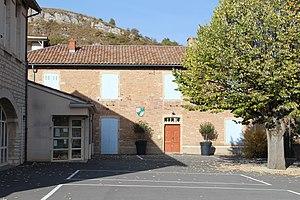
Mairie de Berzé-la-Ville.
Berzé-la-Ville est une commune française située dans le département de Saône-et-Loire en région Bourgogne-Franche-Comté.